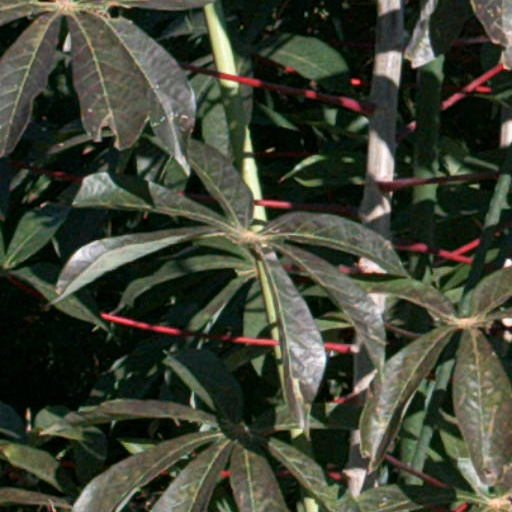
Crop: cassava